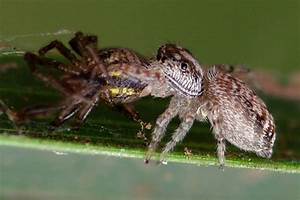
Label: ragno